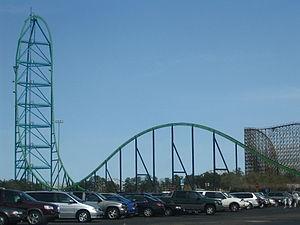
Intamin AG, usuellement abrégée Intamin, est une société de conception et de construction de montagnes russes, tours de chute et autres attractions à sensations fortes. Elle est aussi connue, dans une moindre mesure, dans le transport public comme constructeur de monorails. Son siège social se trouve à Wollerau, en Suisse.
Kingda Ka est un circuit de montagnes russes en métal situé au parc Six Flags Great Adventure localisé à Jackson, dans le New Jersey, aux États-Unis, constitué principalement d'un Top Hat avec une descente possédant une spirale verticale, du domaine des Strata montagnes russes.